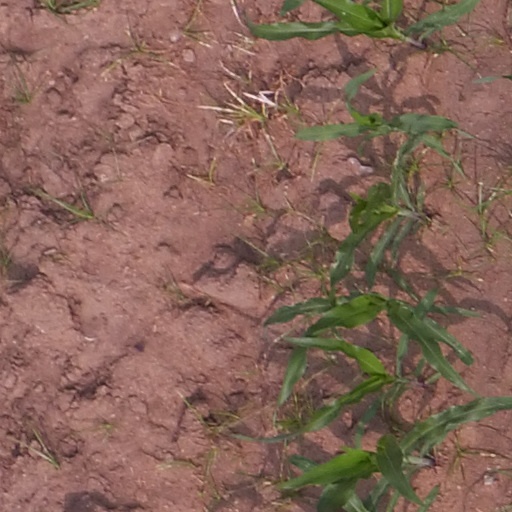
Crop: maize; corn